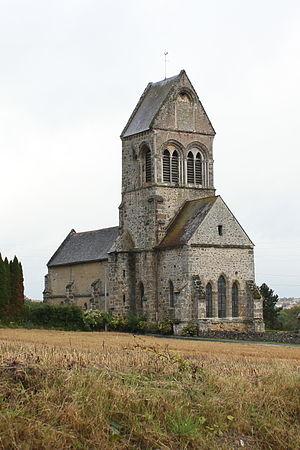
Église Notre-Dame de Corribert, (Classé, 1979) This building is indexed in the Base Mérimée, a database of architectural heritage maintained by the French Ministry of Culture,